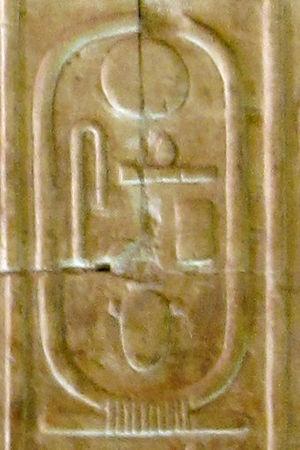
Amenemhat Iᵉʳ règne de -1991 à -1962. Il est le premier roi de la XIIᵉ dynastie égyptienne, Manéthon le place comme dernier roi de la XIᵉ dynastie.